Elk

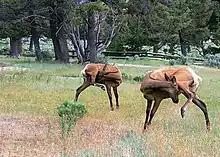
Rocky Mountain elk

Elk have thick bodies with slender legs and short tails. They have a shoulder height of with a nose-to-tail length of . Males are larger and weigh while females weigh . The largest of the subspecies is the Roosevelt elk ("C. c. roosevelti"), found west of the Cascade Range in the U.S. states of California, Oregon and Washington, and in the Canadian province of British Columbia. Roosevelt elk have been introduced into Alaska, where the largest males are estimated to weigh up to . More typically, male Roosevelt elk weigh around , while females weigh . Male tule elk weigh while females weigh . The whole weights of adult male Manitoban elk range from . Females have a mean weight of . The elk is the second largest extant species of deer, after the moose.